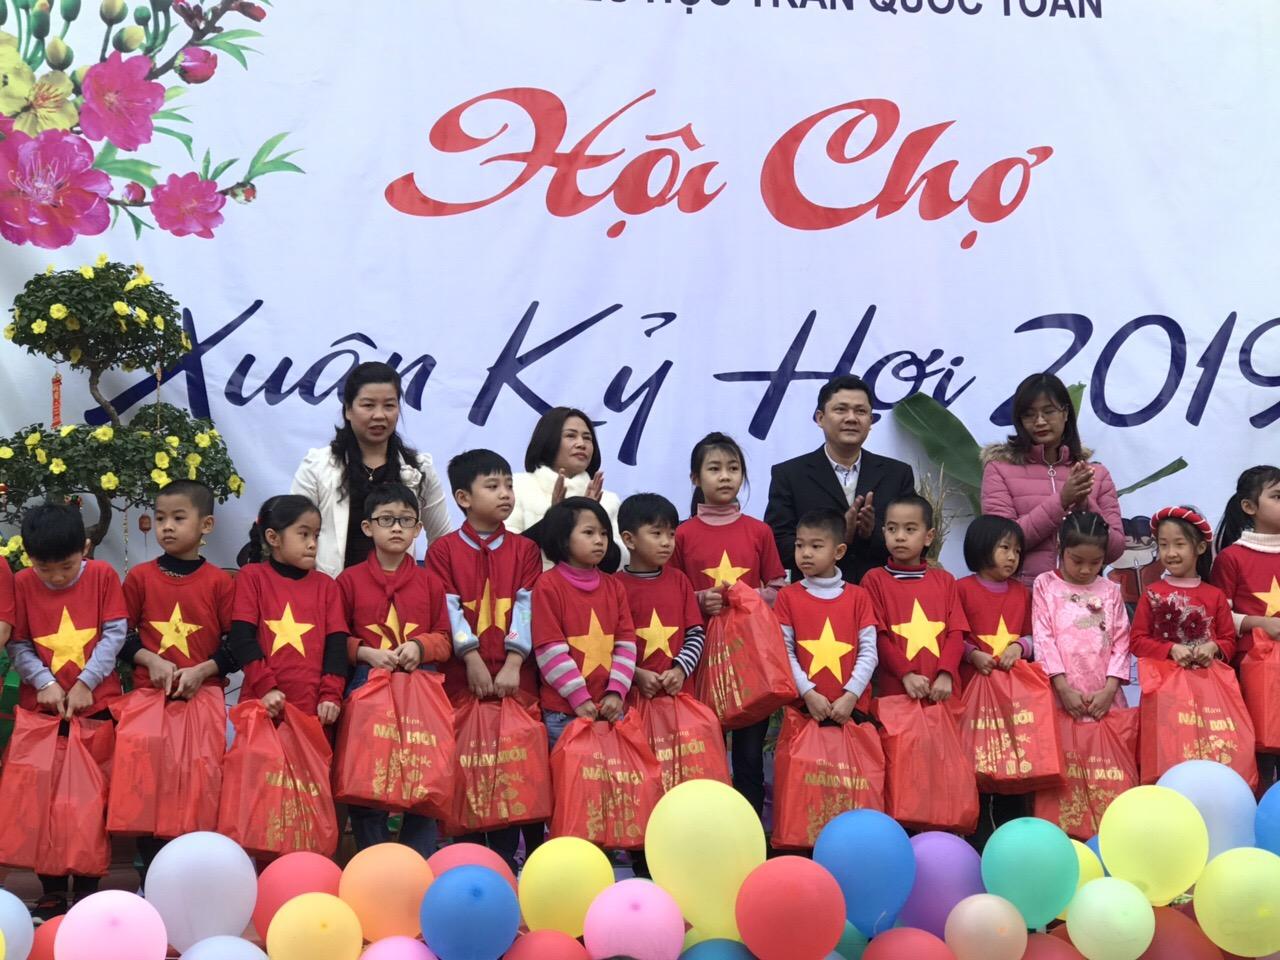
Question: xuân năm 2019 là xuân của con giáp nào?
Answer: xuân kỷ hợi